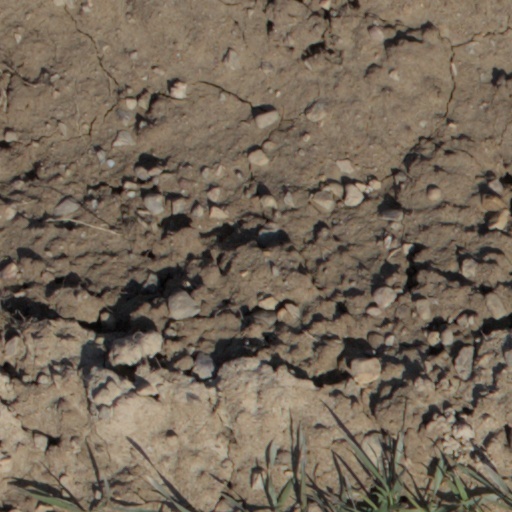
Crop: wheat